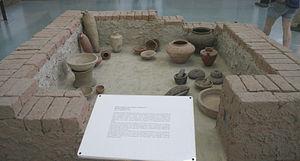
La période d'Uruk est une période à la charnière entre la préhistoire et l'histoire de la Mésopotamie, qui couvre à peu près le IVᵉ millénaire av. J.-C. Comme son nom l'indique, elle a été identifiée à partir des fouilles archéologiques de la cité d'Uruk, en Basse Mésopotamie, qui ont livré pour cette période un ensemble monumental dépassant largement ce qui se faisait ailleurs à la même époque.